Zhou Jieqiong

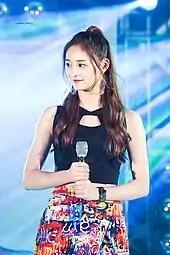
Zhou on October 7, 2016

Zhou participated in Mnet's survival television show, "Produce 101", which aired from January 22 to April 1, 2016. Five of the participants from Pledis Entertainment were eliminated and only Zhou and Lim Na-young became part of the final line-up for the girl group I.O.I. Zhou ranked sixth with an overall of 218,338 votes. I.O.I made their debut on May 4 with the single, "Dream Girls".